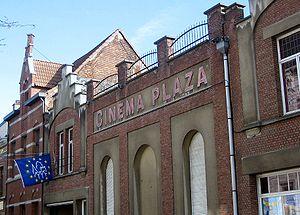
Cette page regroupe l'ensemble des monuments classés de la ville de Duffel dans la province d'Anvers en Belgique.